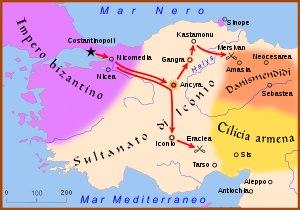
1101 est une année commune commençant un mardi. C’est la première année du XIIᵉ siècle.